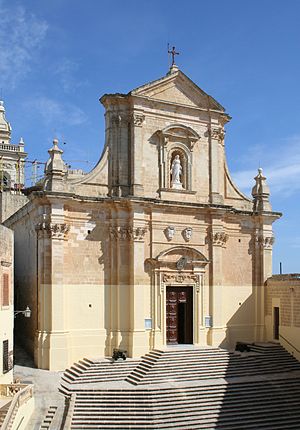
Gozo / Galleri
Gozo er den næststørste ø i det maltesiske ørige.